The Sentence Is Death

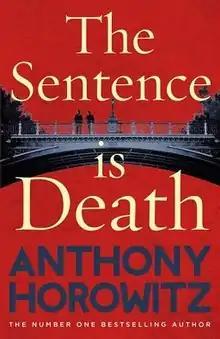
First edition (publ. Century Books)

The Sentence Is Death is a 2019 mystery novel by British author Anthony Horowitz and the second novel in the "Hawthorne and Horowitz" series. The story focuses on solving the murder of a teetotaling solicitor who was murdered with an expensive bottle of wine.